Veps (band)

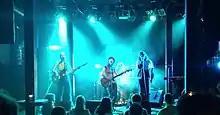
Veps in concert at Blå, Oslo, 2021

Their music style is described as alt rock with a strong ’90s vibes as well as fusing alt-pop with indie rock elements.